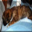
Label: dog